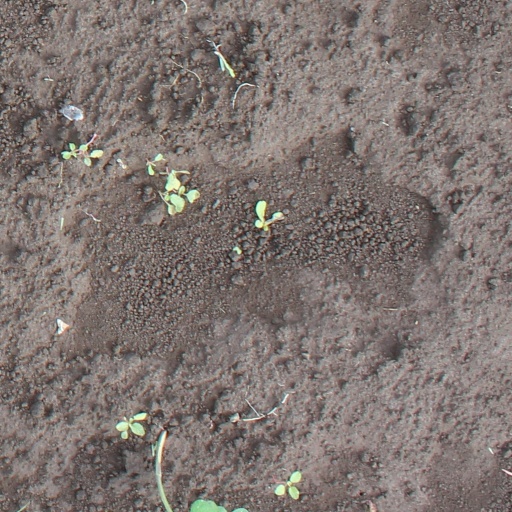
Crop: soybean